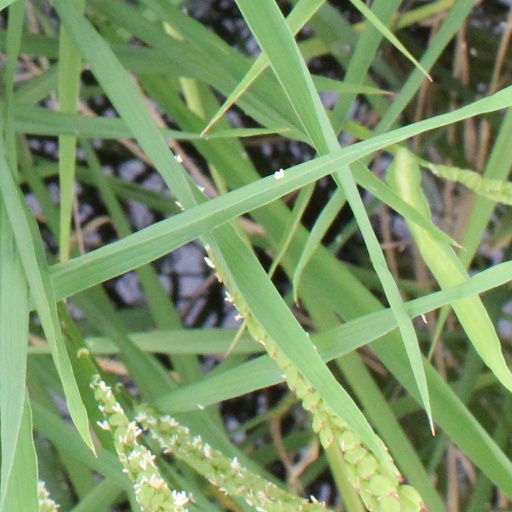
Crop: rice